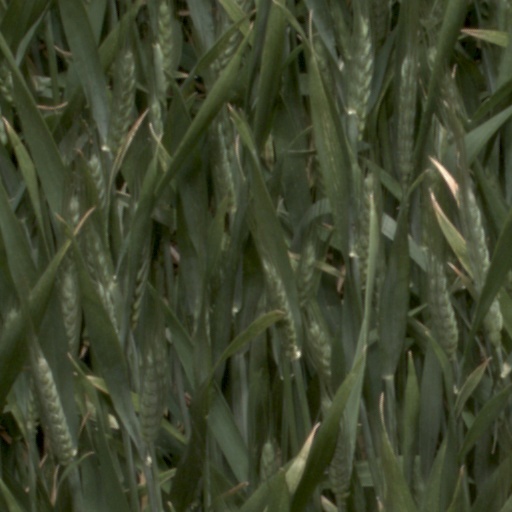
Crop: wheat